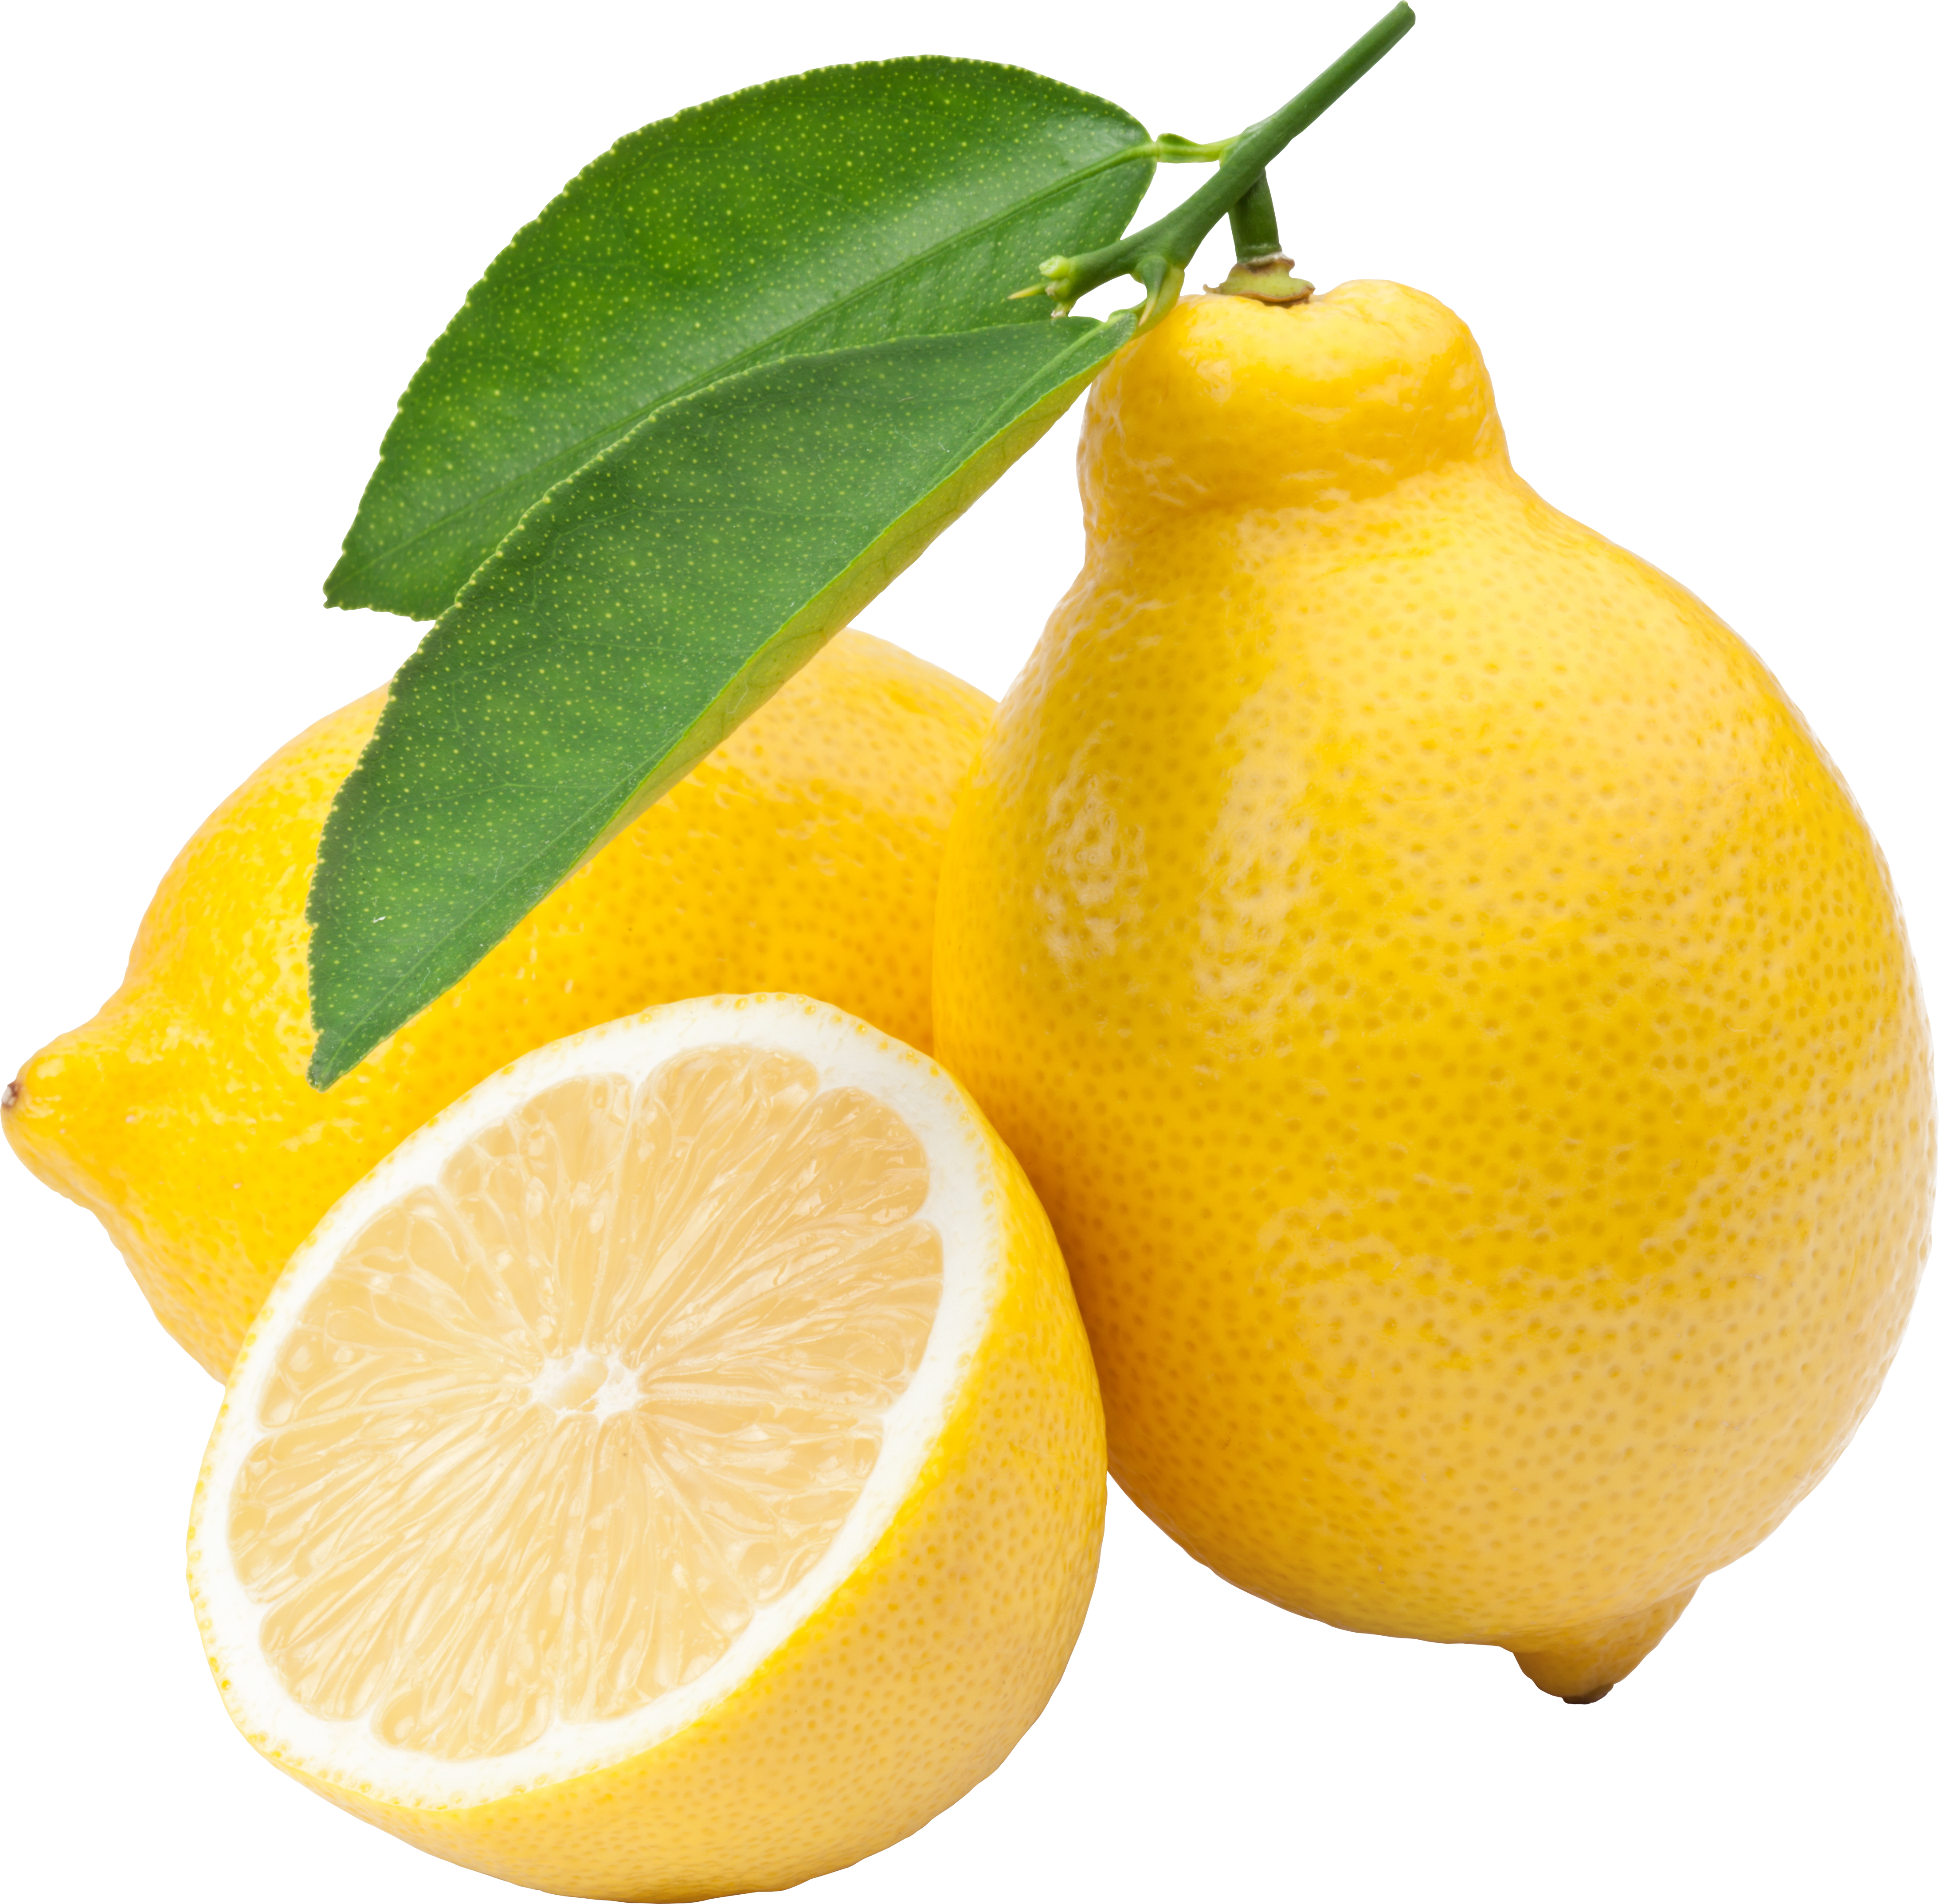
Label: Lemon